Daniel J. Mitchell

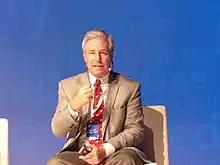
Mitchell on the Future of Europe

Mitchell's career as an economist began in the United States Senate, working for Oregon senator Bob Packwood and the Senate Finance Committee. He also served on the transition team of President-elect George H. W. Bush and Vice President-elect Quayle in 1988.